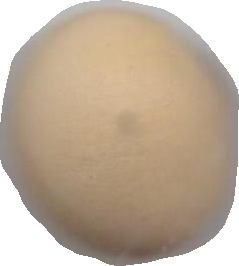
Variety: Dega